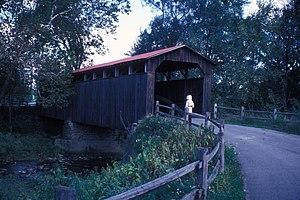
Turbett Township est un township situé au sud de la partie centrale du comté de Juniata, en Pennsylvanie, aux États-Unis. En 2010, il comptait une population de 981 habitants.